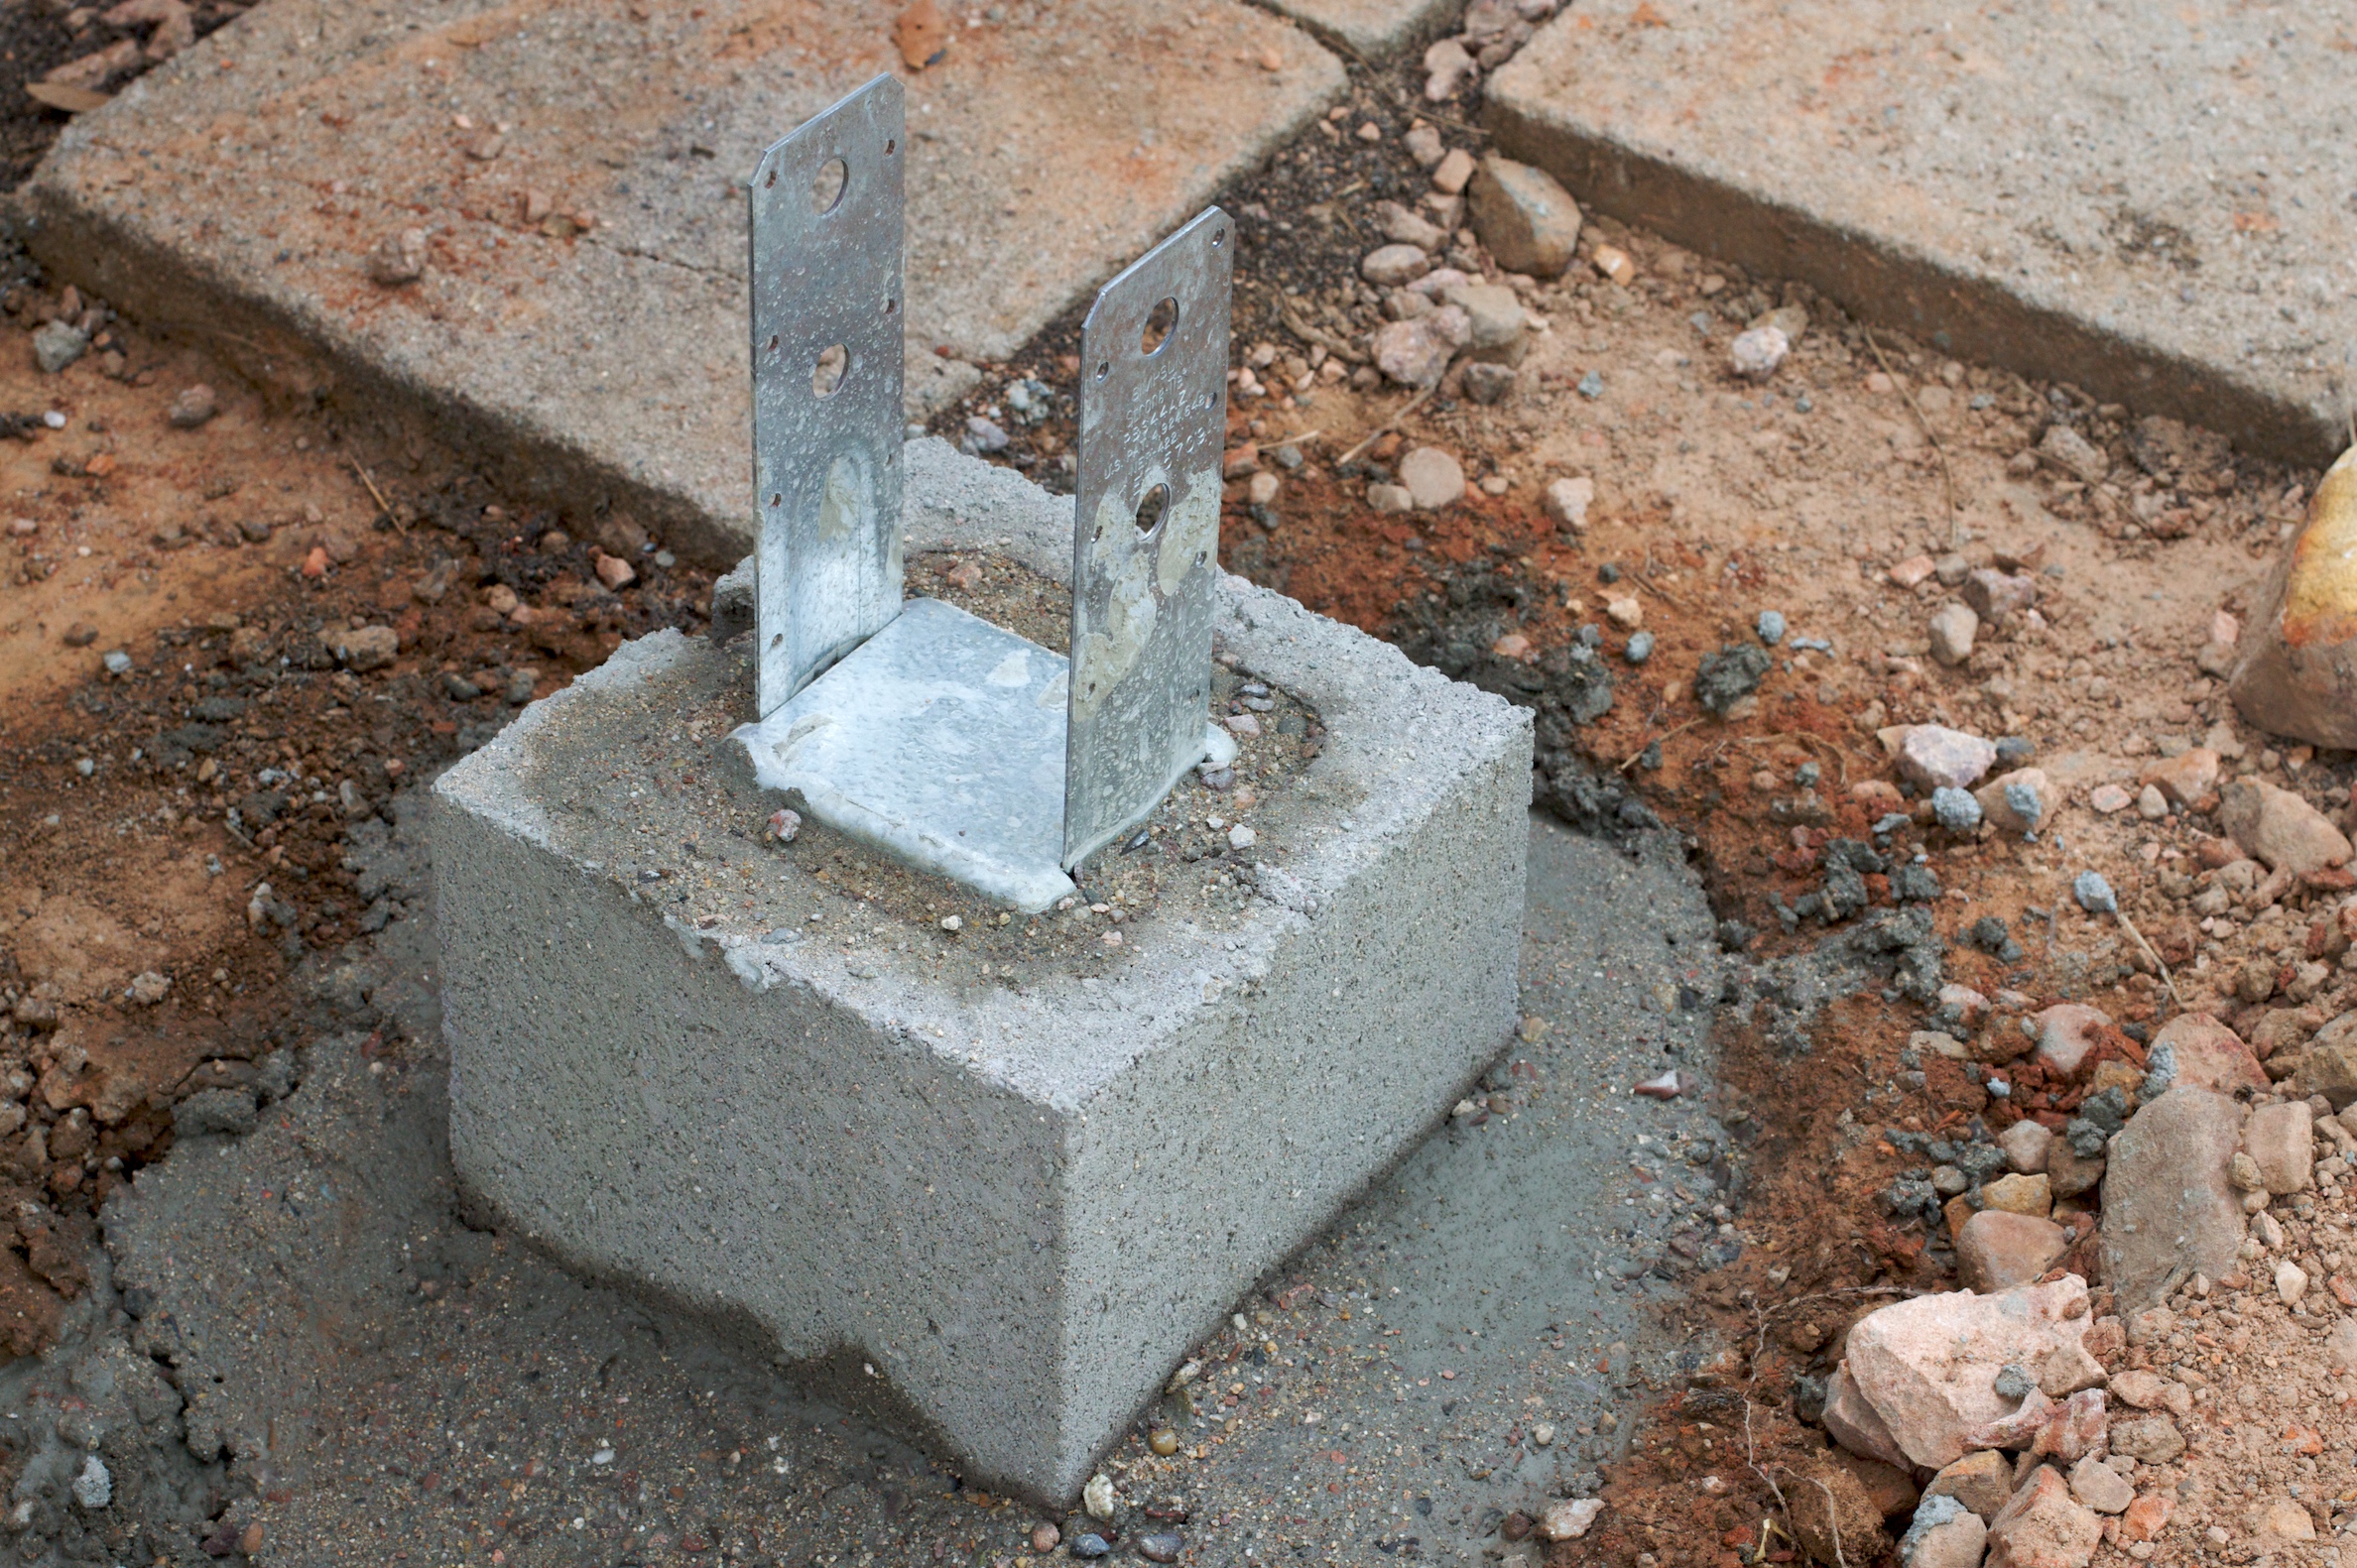
material, grave, ancient history